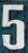
Number: 5